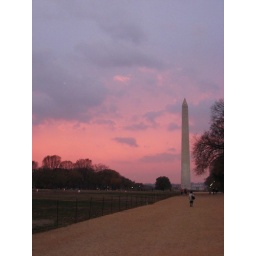
Washington Monument against a red sky